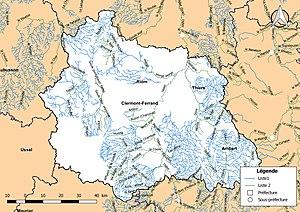
Classement des cours d'eau du département du Puy-de-Dôme (France) au titre de la continuité écologique (article L214.17 I du Code de l'environnement).
Le réseau hydrographique du Puy-de-Dôme est l'ensemble des éléments naturels ou artificiels, drainant le territoire du département du Puy-de-Dôme. Il regroupe ainsi des cours d'eau ou canaux situés entièrement ou partiellement dans le Puy-de-Dôme.